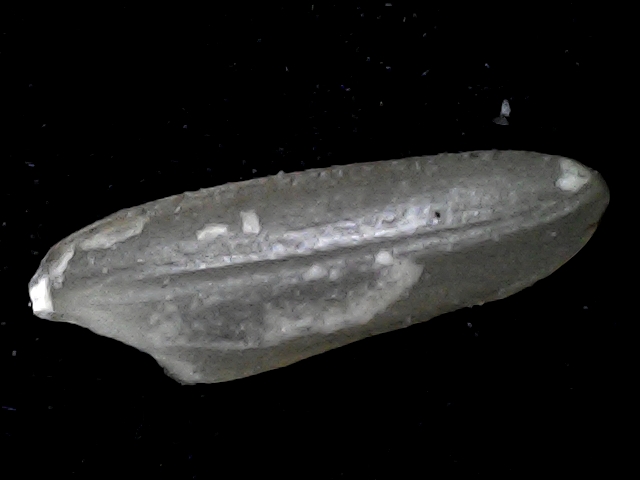
Rice variety: BD72